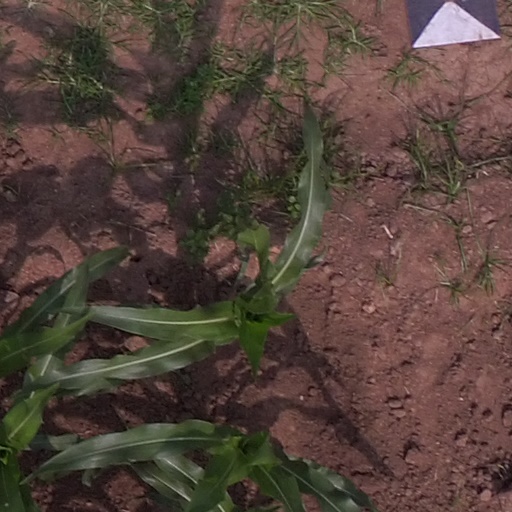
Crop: maize; corn